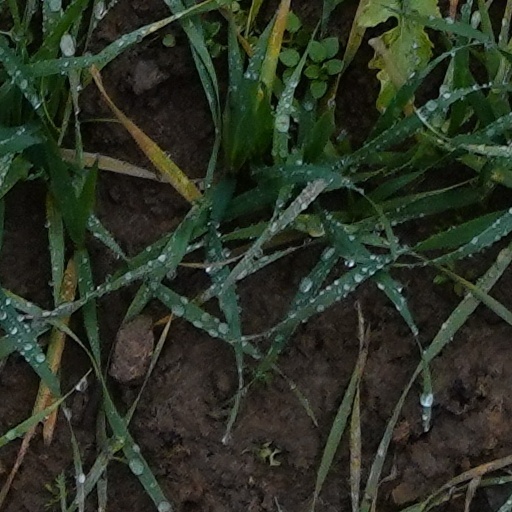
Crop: wheat